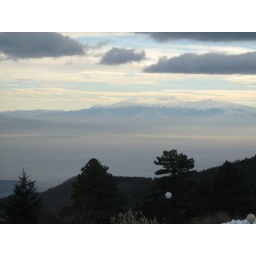
View from balcony from hotel. Snowcapped mountains in the distance. View at sunrise.